Albert Ritserveldt

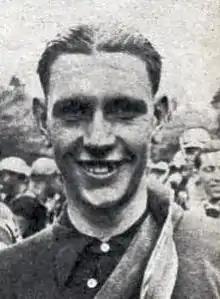
Albert Ritserveldt (1939)

Albert Ritserveldt (13 October 1915 – 11 March 2002) was a Belgian racing cyclist. He won the 1939 edition of the Liège–Bastogne–Liège.